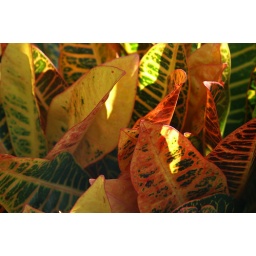
green house in St. Louis - Forest Park